Jan Vermeer van Utrecht

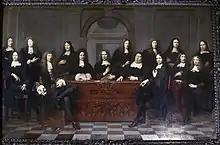
Regents of the Orphanage in Utrecht, 1680

Houbraken never saw the painting that he wrote about, but this must be the painting now hanging in the Musée des Beaux-Arts de Lyon, that was taken with the rest of the Royal painting collection as war booty to France a century later in 1795.